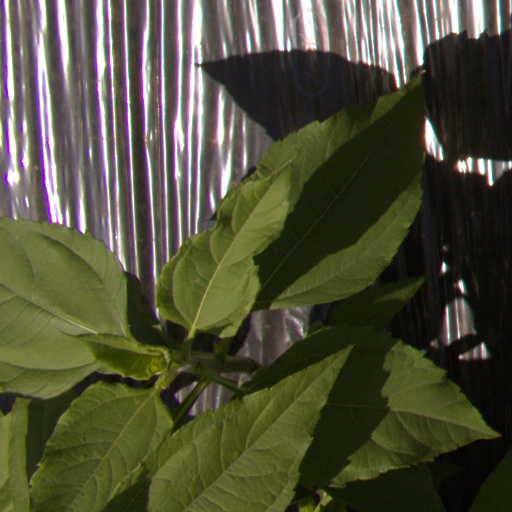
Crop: Jerusalem artichoke